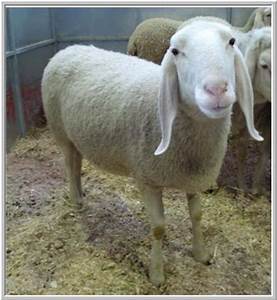
Label: pecora